List of celebrities who own wineries and vineyards

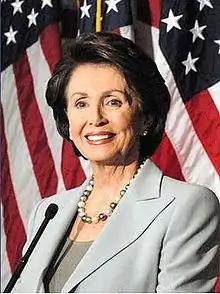
Speaker of the U.S. House of Representatives Nancy Pelosi owns two vineyards that sell grapes to California producers.

Some celebrities may only have "legacy" attachments to the wines that bear their names. One example is the Gallo wine brand MacMurray Ranch, which uses some grapes grown on a California ranch that was once owned by the American actor Fred MacMurray. Under his ownership, the ranch was dedicated mostly to raising horses. After MacMurray died, his family sold most of the land to the Gallo family, but are still involved with the winery.